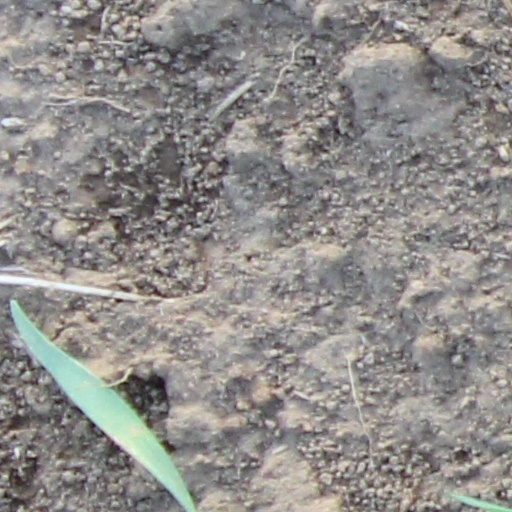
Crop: wheat